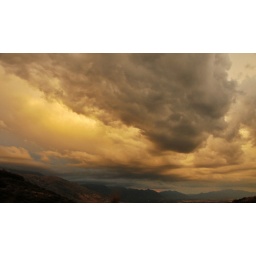
clouds over north utah county cool clouds yellow 3